Charles Hector McFadyen

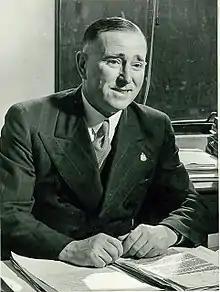
Charles H. McFadyen in 1957.

In his public service capacity McFadyen was Chairman of the Tariff Advisory Committee, 1935–39. This was a post Ottawa Agreement committee established by the United Kingdom and Australian governments. In 1939 he was transferred to Melbourne as Trade and Customs liaison officer to the Department of Supply & Development under Professor Jim Brigden, later Munitions under John Jensen, to which he was transferred in 1941. McFadyen chaired the Tallow Advisory Committee, 1942–44, composed of industry and government representatives. Its purpose was to ensure adequate supplies of glycerine for munitions purposes for the war effort. In 1944 he was appointed Deputy Controller of Materials and Supply with the Department of Munitions. As deputy director of the Secondary Industries Division from 1945 he developed the NSW Division of Industrial Development. In this capacity he was responsible for mining, shipping and ports. His son, Ken, recalled he moved around a lot and at this time was living in Manly and working in Martin Place, Sydney. In 1948, McFadyen acted as Director of the Division of Industrial Development in the Department of Post-War Reconstruction during the absence of the Director Harold Breen. He was appointed Secretary of the Department of Shipping & Fuel in December 1948. Under his leadership, the department became the Department of Fuel, Shipping & Transport in March 1950, and then the Department of Shipping & Transport in May 1951, fuel rationing having been abolished following Menzies' election victory in 1949. McFadyen was a member of the Australian Shipbuilding Board 1949–50. Issues in these years included the lack of efficient coastal shipping services, particularly for Western Australia, Tasmania and Queensland. Charles formed close personal and professional friendships with many notable industry figures. Arthur Deakin of the shipbuilding firm of Evans Deakin was a close friend. McFadyen presided over a conference held in Launceston in 1954 to inquire into Tasmanian shipping and freights. He served two ministers directly in his capacity as a departmental head, the South Australian George McLeay and Western Australian Senator Shane Paltridge. McFadyen has little positive to say in his recollections about McLeay who died in 1955.